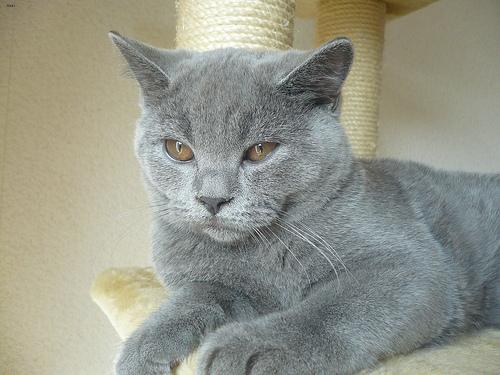
Breed: British Shorthair